Club Atlético del Rosario

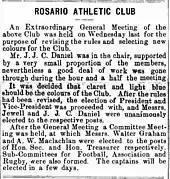
In 1892, the club adopted the claret and light blue colors, as reported in local newspapers

In 1889 the club moved to its current location at Plaza Jewell, named after brothers Charles and Edward Jewell who gifted a 24,000 m2 land to the club. Officially inaugurated on August 30, Plaza Jewell is the oldest sports ground in Argentina. In April 1892, Atlético del Rosario adopted "claret and light blue" as its official colors in a general meeting, remaining as club's colors since then.